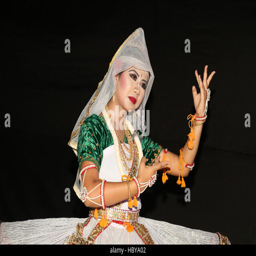
dancer performing dance on stage .